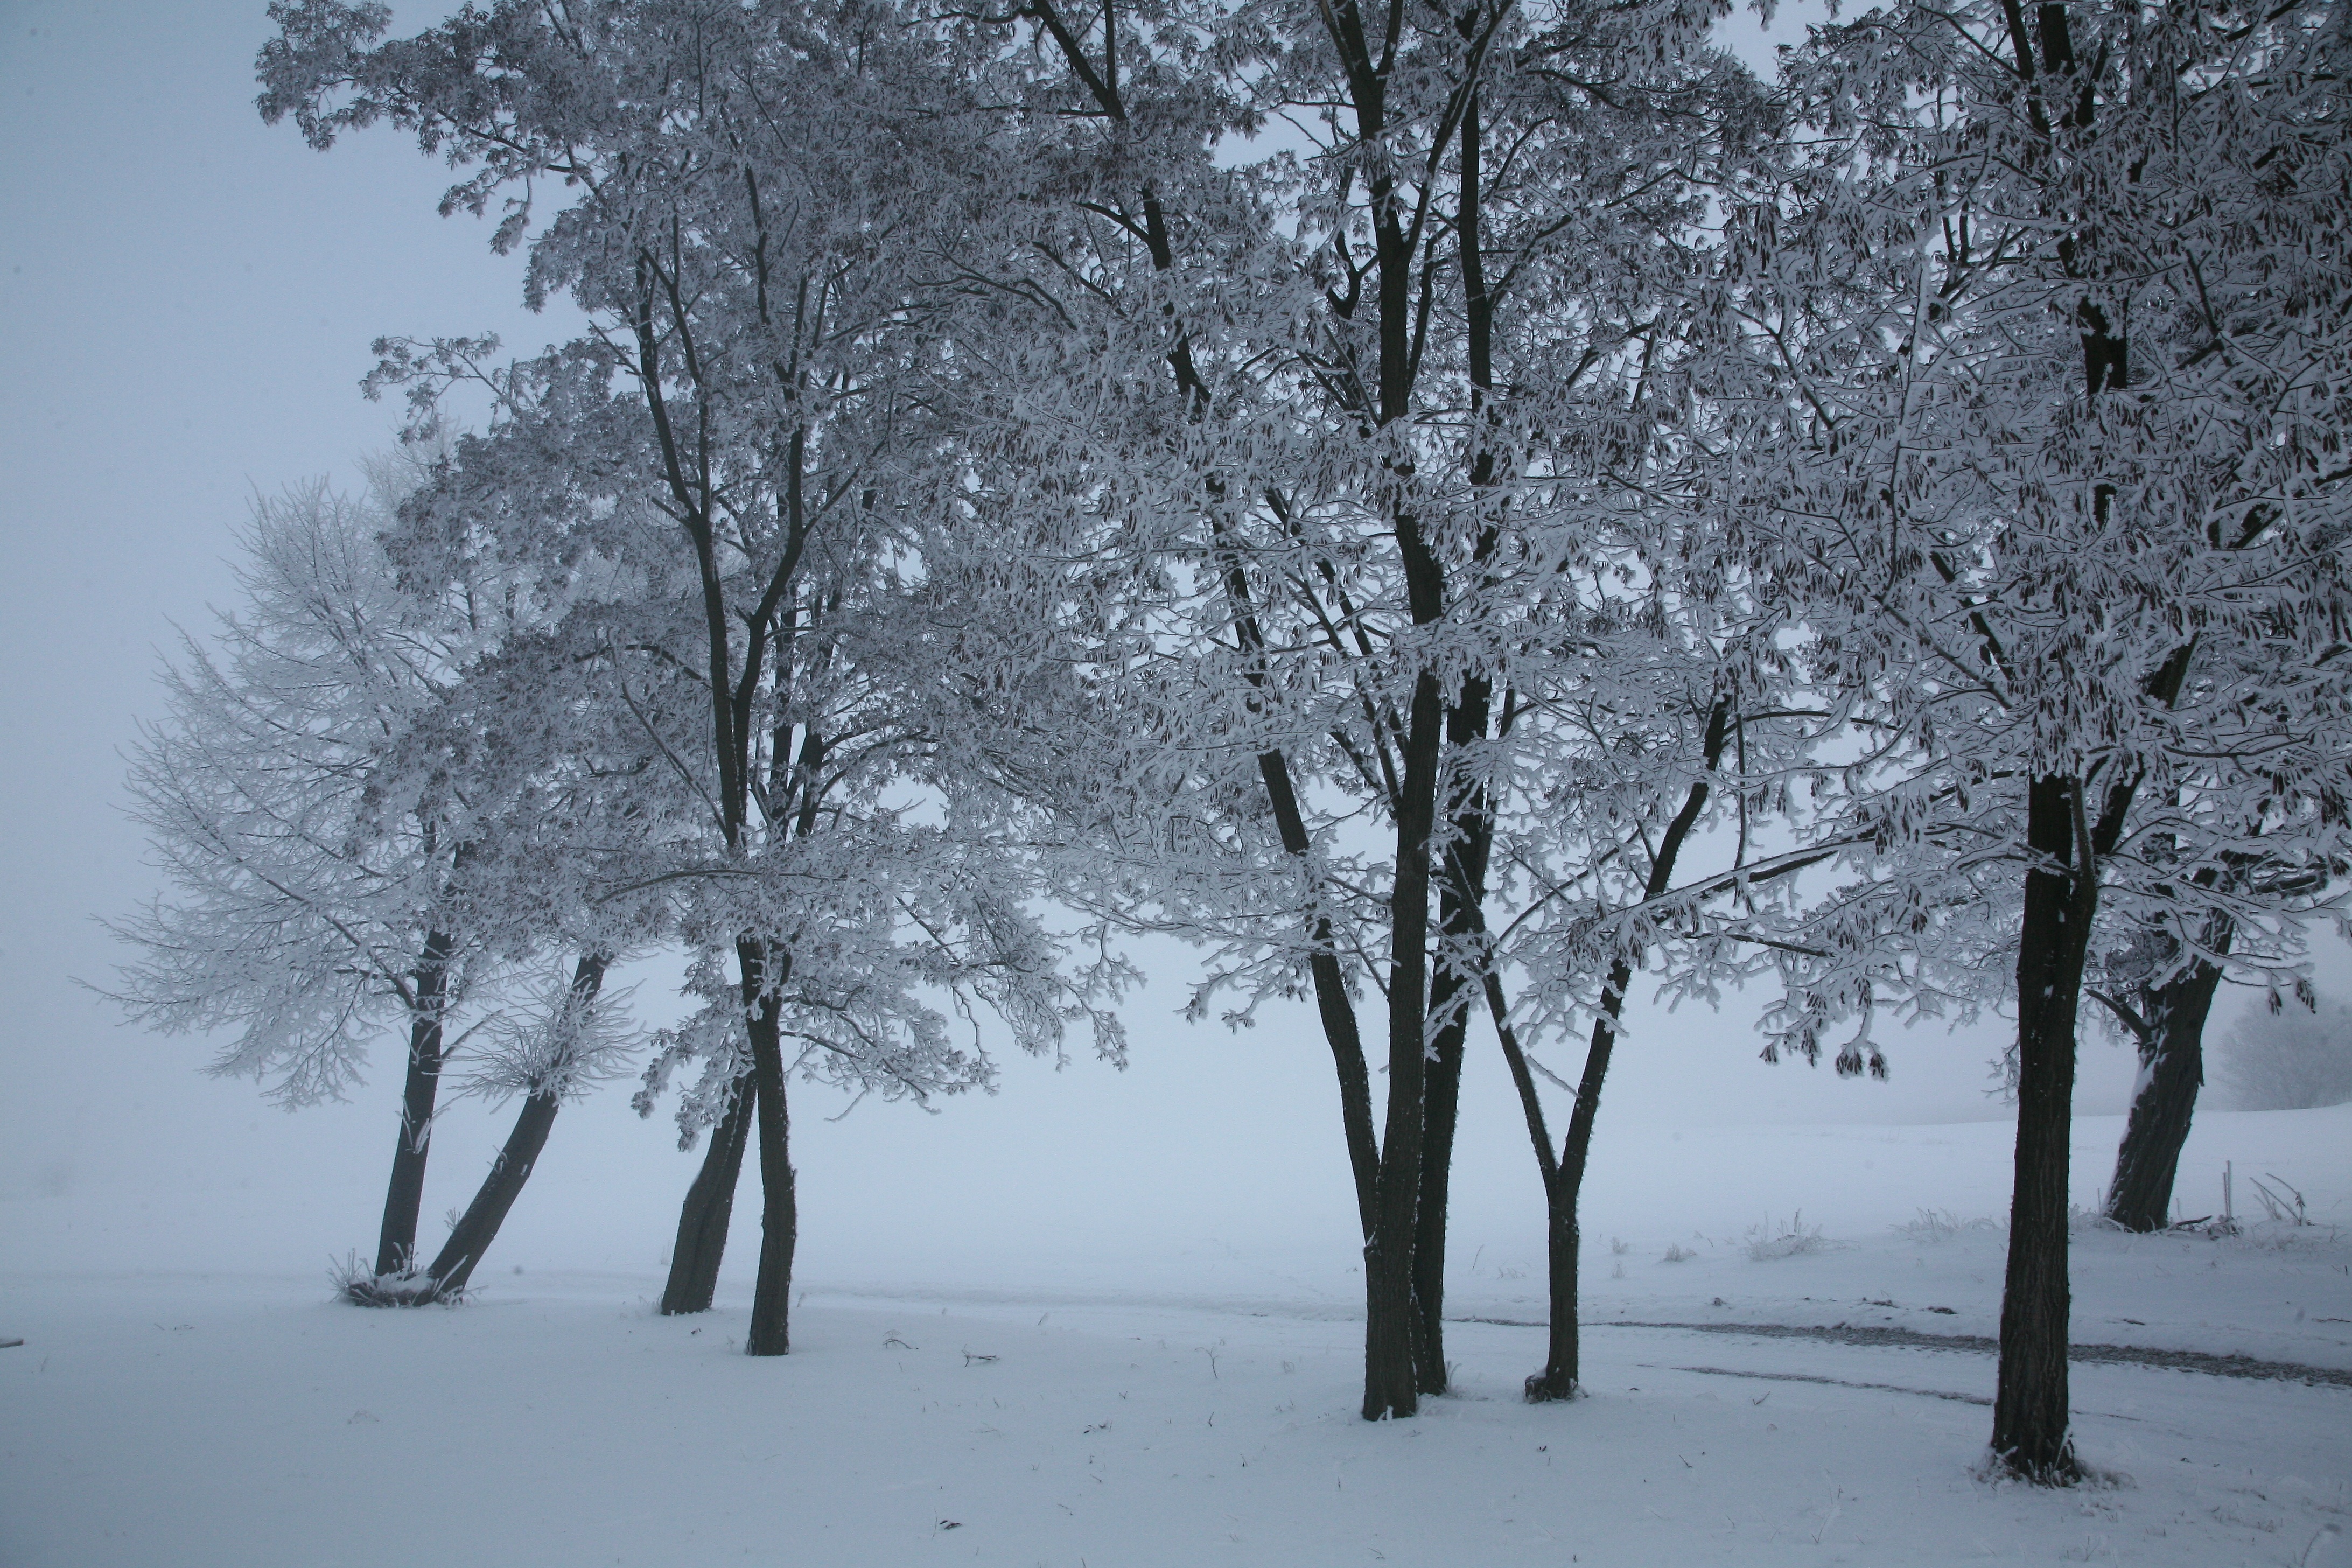
landscape, tree, forest, branch, snow, winter, plant, frost, weather, monochrome, season, blizzard, freezing, atmospheric phenomenon, woody plant, winter storm